Western Satraps

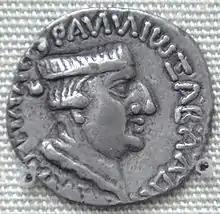
Coin of Nahapana (whose rule is variously dated to 24-70 CE, 66-71 CE, or 119–124 CE), a direct derivation from Indo-Greek coinage. British Museum.

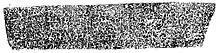
Karla Caves, inscription of Nahapana.

Nahapana succeeded him, and became a very powerful ruler. He occupied portions of the Satavahana Empire in western and central India. Nahapana held sway over Malwa, Southern Gujarat, and Northern Konkan, from Bharuch to Sopara and the Nasik and Poona districts. At that time, the area northwest of the Western Satraps in Baluchistan was ruled by the Paratarajas, an Indo-Parthian polity, while the Kushans were expanding their empire in the North.